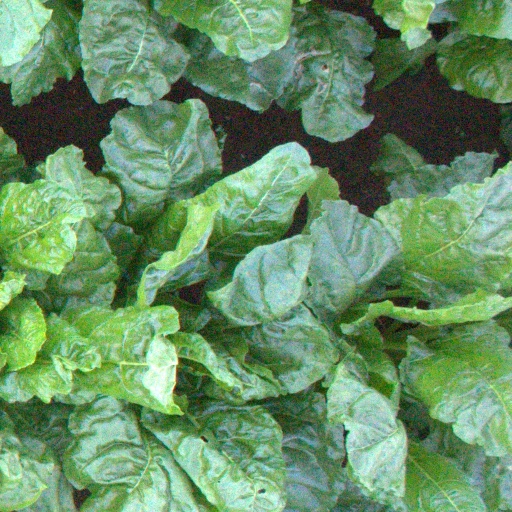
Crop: sugar beet